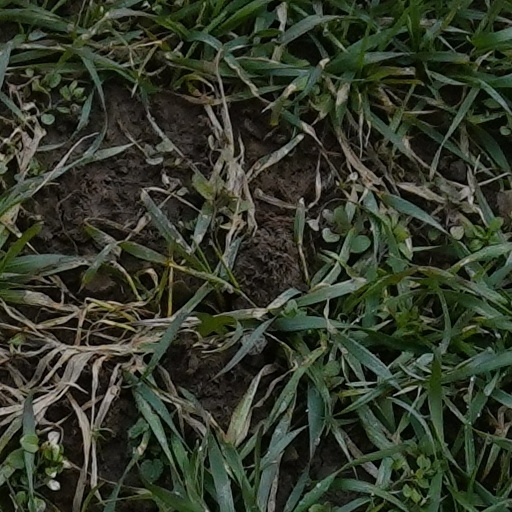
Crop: wheat